Kaiser Darrin

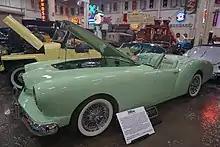
A 1954 Kaiser Darrin on display at Stahls Automotive Collection

As Kaiser exited the US consumer car market in 1955 it still had a number of Darrins in storage in its remaining facilities. Howard Darrin collected as many of them as he could and, along with the 50 write-offs that he had brought from the Toledo plant, offered them for sale from his Hollywood showroom. He retrofitted the engines of several cars with McCulloch superchargers and multiple carburetors to improve their performance. He replaced the powerplants of six cars with V-8 engines, rated at 305 bhp, used by General Motors for its Cadillac Eldorado. Darrin sold the latter as Kaiser-Darrin Specials at $4350 each.